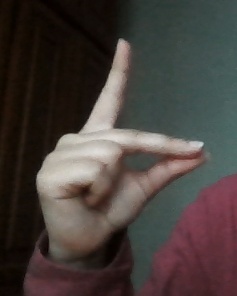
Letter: ta